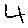
Label: 4